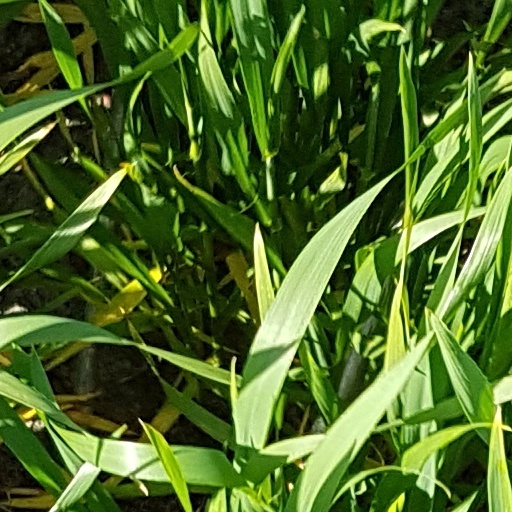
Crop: wheat